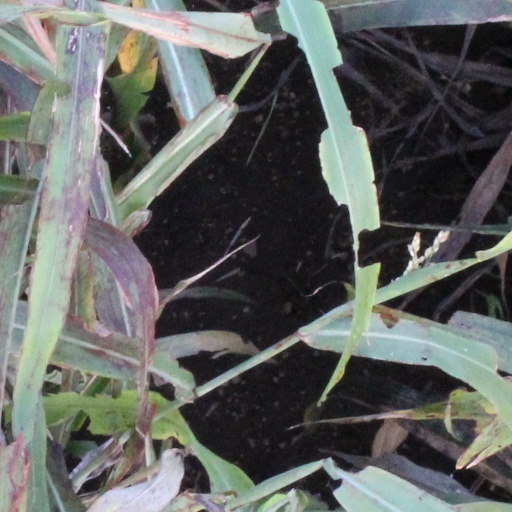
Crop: sorghum